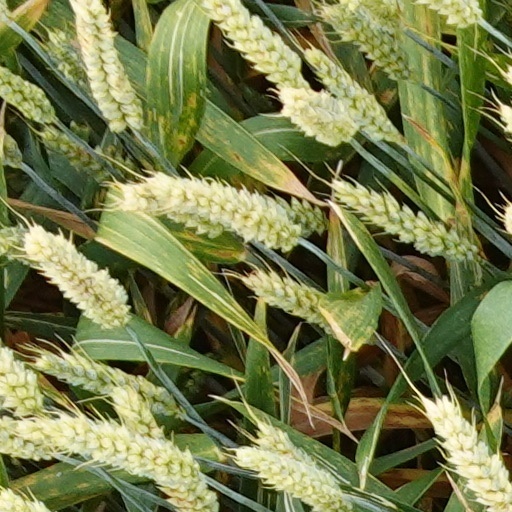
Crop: wheat